Lan Kwai Fong

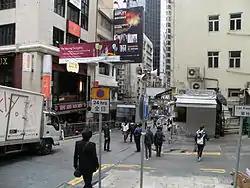
Location of the incident

On 1 January 1993, 21 people were killed and 62 injured in a large-scale human crush whilst celebrating the New Year's Day in Lan Kwai Fong. More than 15,000 people were crammed into the area for the New Year countdown at the time. As midnight approached there was a crowd collapse. The Hong Kong government appointed Court of First Instance judge Kemal Bokhary to conduct an inquest into the disaster. The stringent crowd control measures now in force at major holidays and events are a direct consequence of the inquest's recommendations.